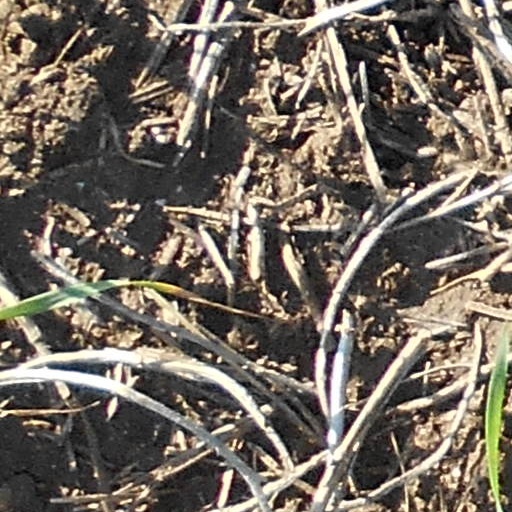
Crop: wheat